Occupy Harvard

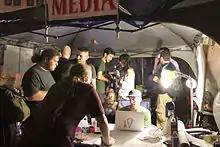
Nighttime at the Occupy Boston media tent

Harvard has been the site of workers' campaigns, notably the long-term Harvard Living Wage Campaign which peaked in 2001. This movement—which established an open 100-tent shantytown in Harvard Yard—won concessions from Harvard including the formation of a jobs committee and a moratorium on outsourcing.